Basant (film)

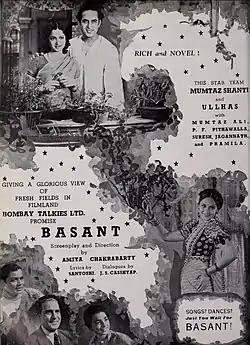
Publicity poster of "Basant"

The music of the film was composed by Pannalal Ghosh with lyrics penned by P. L. Santoshi.